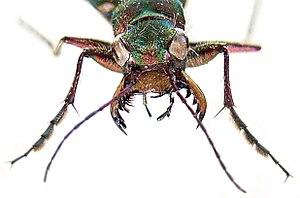
Les Cicindelinae forment une sous-famille d'insectes coléoptères de la famille des Carabidae. Les cicindèles sont des insectes prédateurs ayant la capacité de courir relativement vite. L'espèce la plus rapide, Cicindela hudsoni, originaire d'Australie, peut atteindre 9 km/h, soit environ 53,37 longueurs de corps par seconde. En 2005, on décomptait près de 2 600 espèces et sous-espèces de cicindèles à travers le monde. La plus grande diversité se retrouve dans les régions orientales et dans les régions néotropicales.